Airton

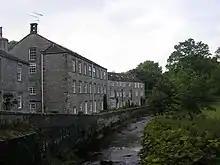
The old mill beside the River Aire

The village is in the Yorkshire Dales National Park and lies on the tourist route to Malham Cove and Malham Tarn. The Pennine Way passes around the edge of the village, alongside the river. The Way of the Roses cycle route passes through the village on the road between Settle and Grassington.